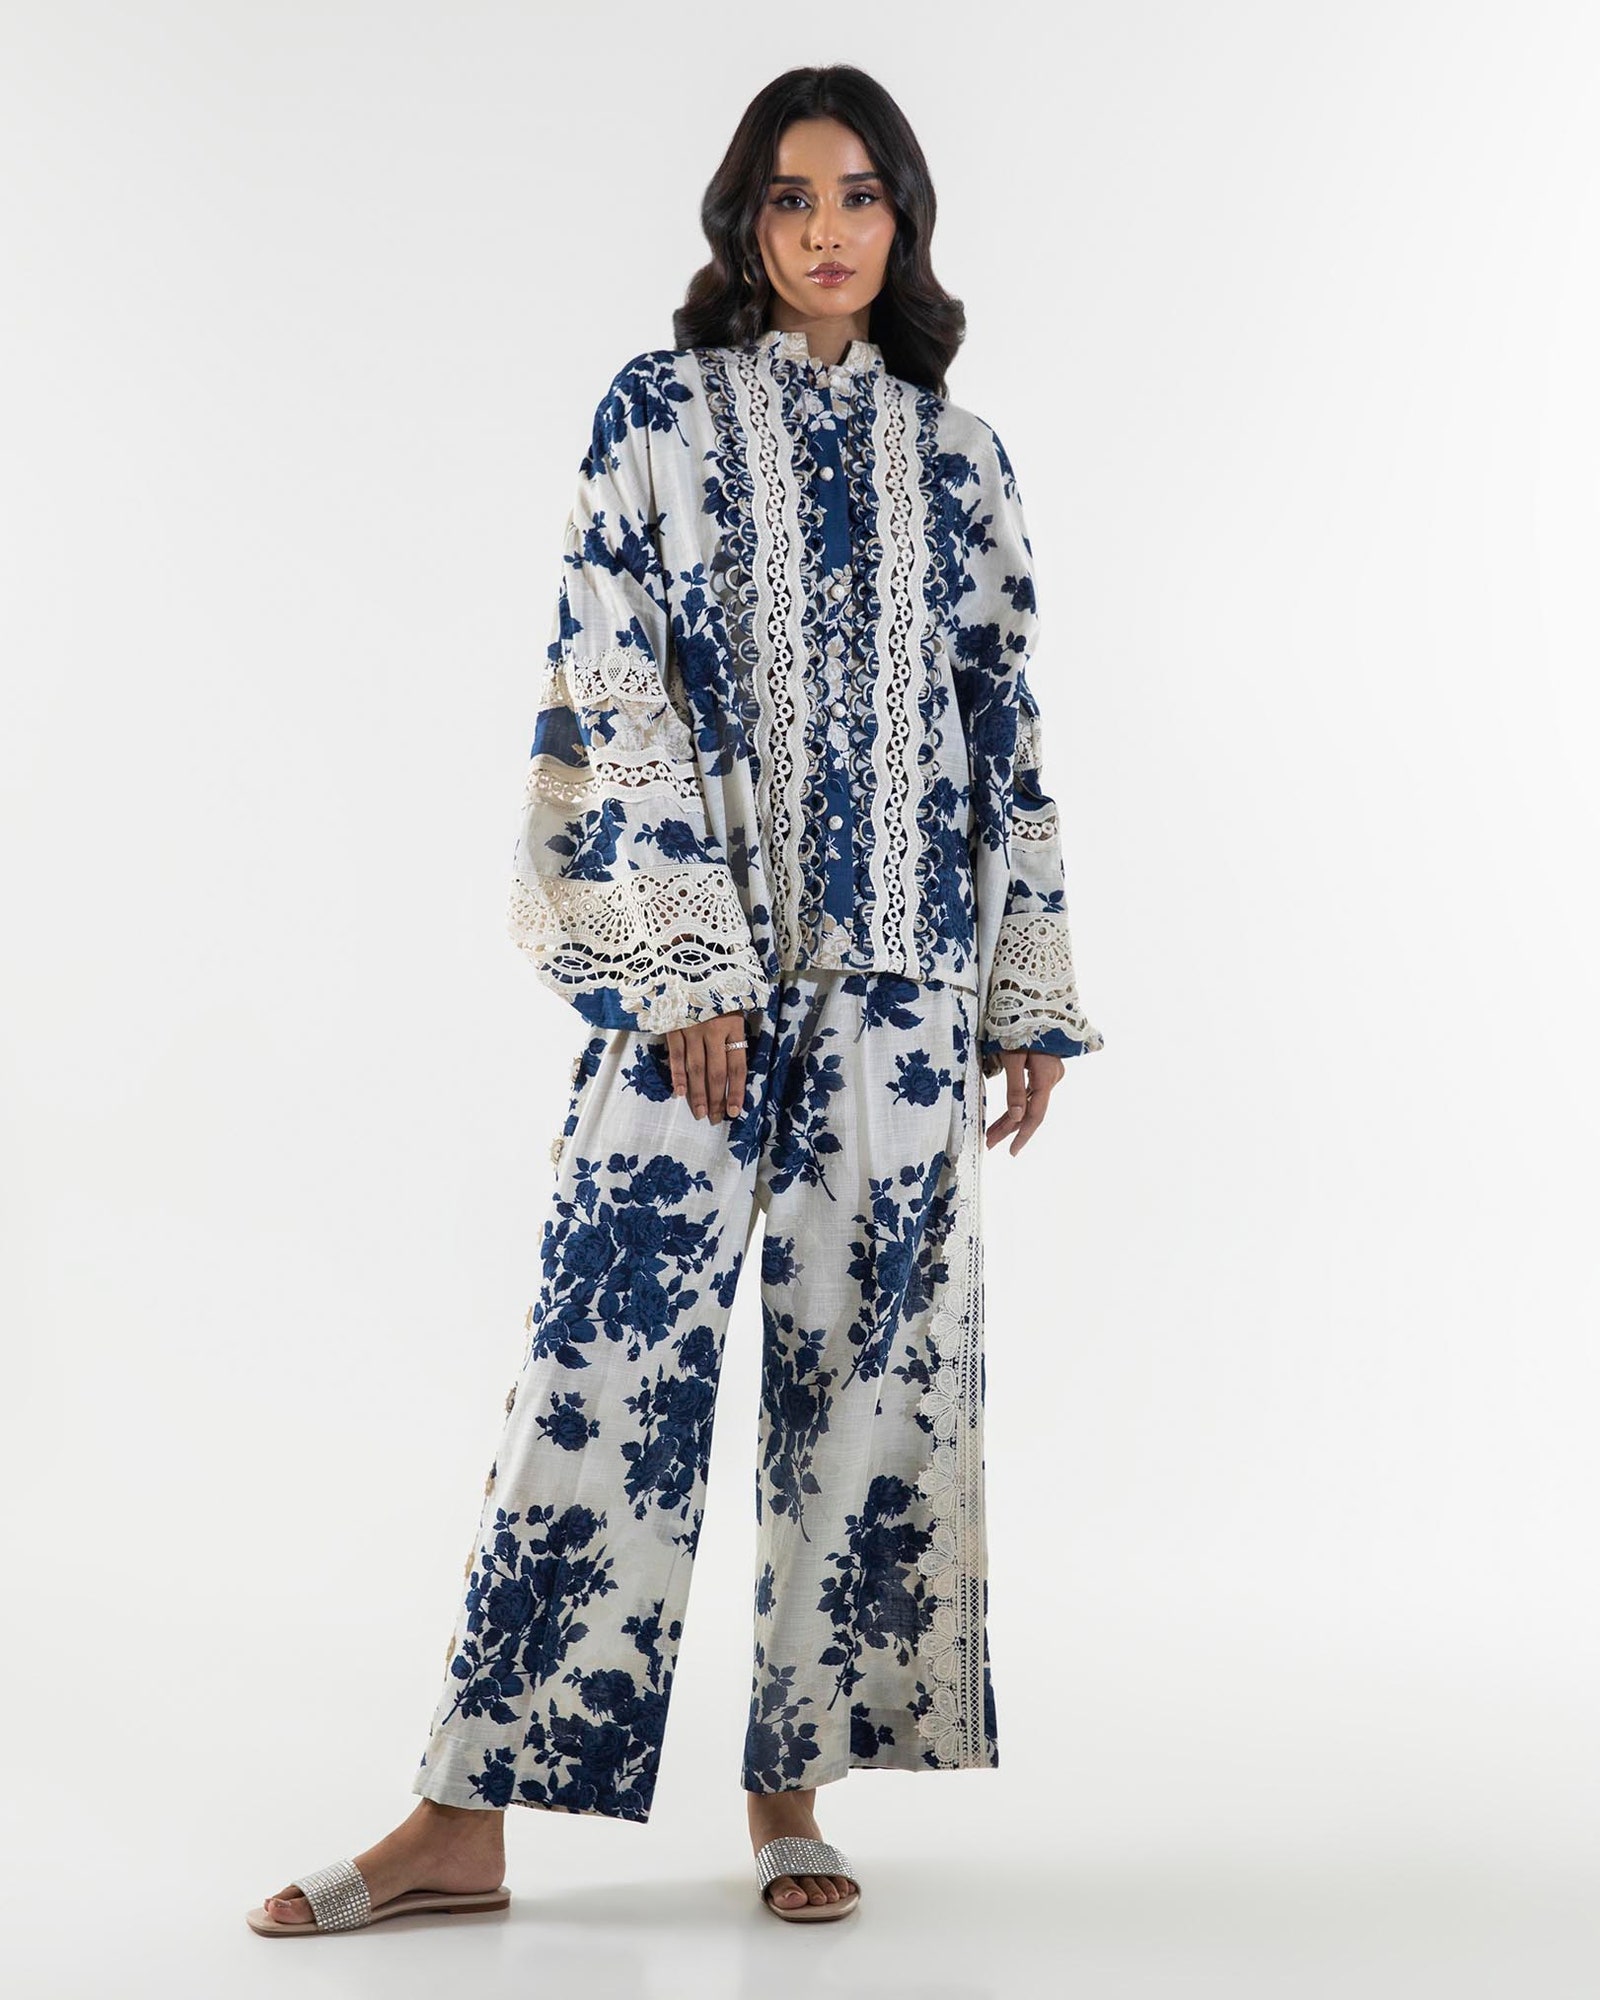
indigo multi floral print cotton pajamas